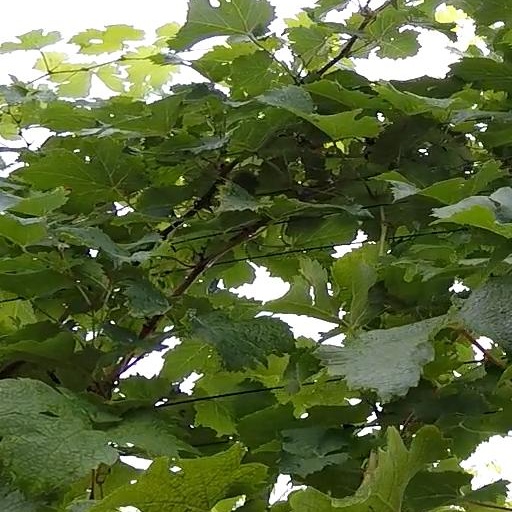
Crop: grape